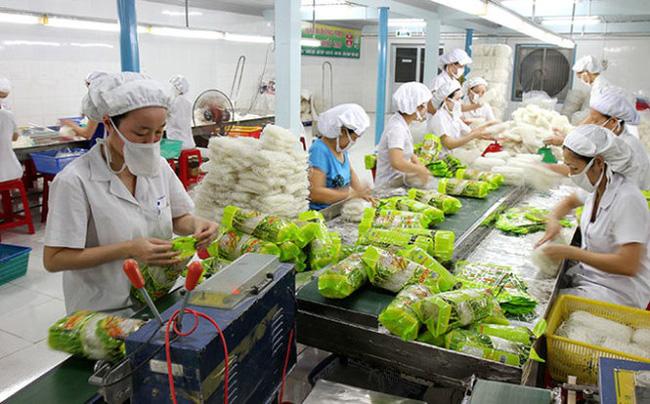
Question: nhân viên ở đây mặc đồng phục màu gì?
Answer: họ mặc đồng phục màu trắng